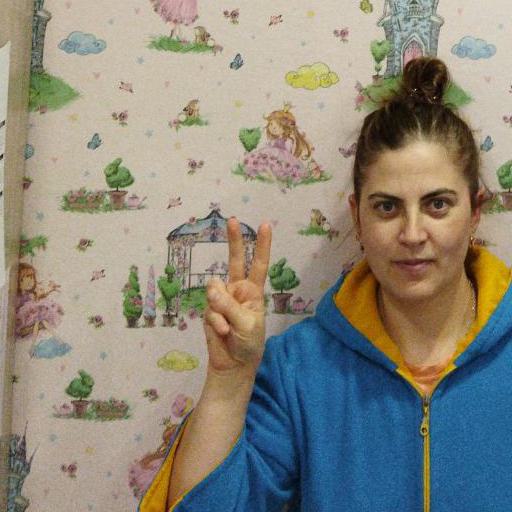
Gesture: peace